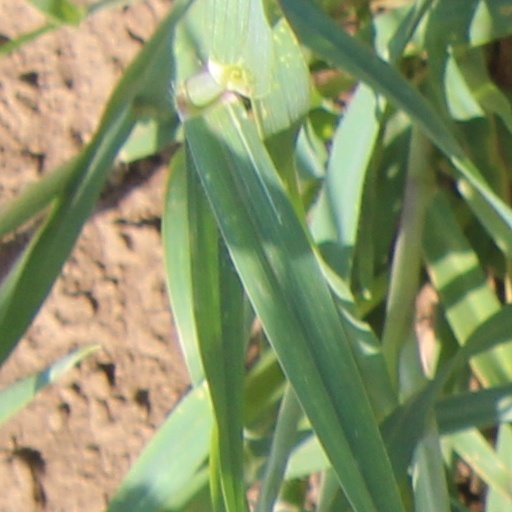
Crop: wheat